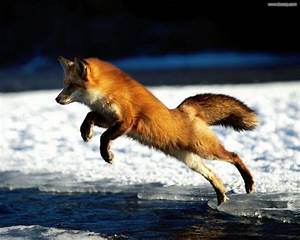
Label: cane